Enki

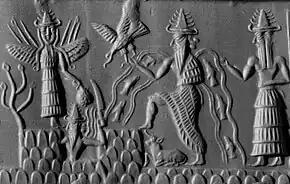

Enki/Ea is considered one of the few Mesopotamian deities with a recognizable iconography. His most distinguishing features are water streams flowing from his body, often accompanied by fish swimming in the water. These features are first attested in the Old Akkadian Period. Enki’s iconography in the older periods is uncertain. It has been proposed that he is depicted on an Early Dynastic seal representing a sitting god with two fish beneath his feet, though this identification is not universally accepted. Enki/Ea’s water streams could be depicted as coming from his shoulders or his hips, or he could be depicted sitting within his shrine or abode, with the streams surrounding it in the shape of a rectangle. Additionally, he could often be depicted with water sprouting vessels, carrying them either on his shoulders, in his hand or above his hand.